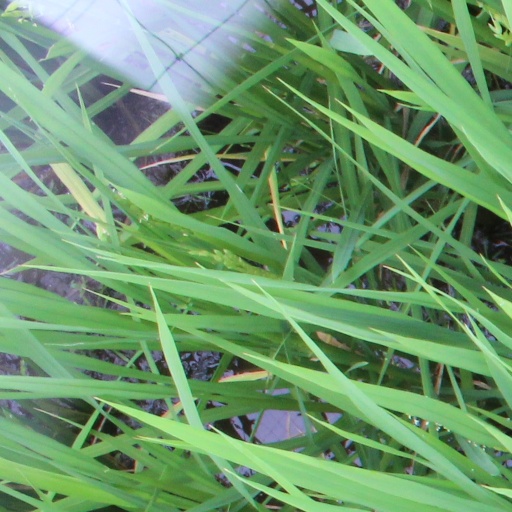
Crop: rice